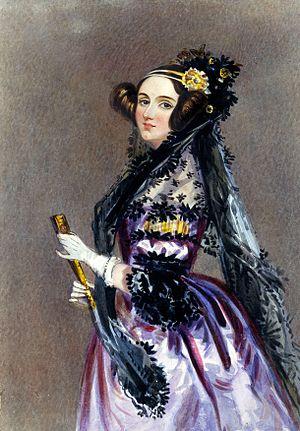
La chronologie des femmes dans l'informatique retrace de façon chronologique les réalisations des femmes dans le domaine de l'informatique.
Les contributions des femmes à la science sont recensées depuis les débuts de l'histoire. L'étude historique, critique et sociologique de ces rapports est elle-même devenue une discipline en soi.
La place des femmes en ingénierie traite de la présence des femmes dans les métiers technologiques. Selon une enquête de la National Academies Press, les femmes sont souvent sous-représentées dans les domaines du génie, tant dans le monde universitaire que dans la profession d'ingénieur. Un certain nombre d’organisations et de programmes ont été créés pour combattre cette disparité entre les sexes, et lutter contre le manque de représentation des femmes dans les domaines scientifiques.